Anders Anton von Stiernman

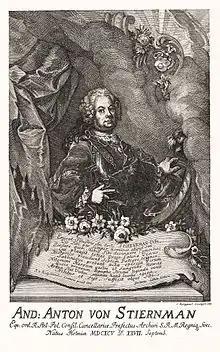
Anders Anton von Stiernman. Engraving (1753).

Anders Anton von Stiernman (27 September 1695 – 2 March 1765) was a Swedish historian and manuscript collector.